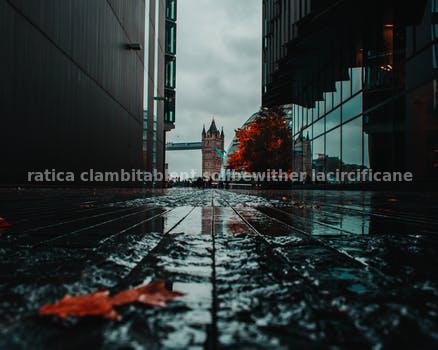
Label: Watermark